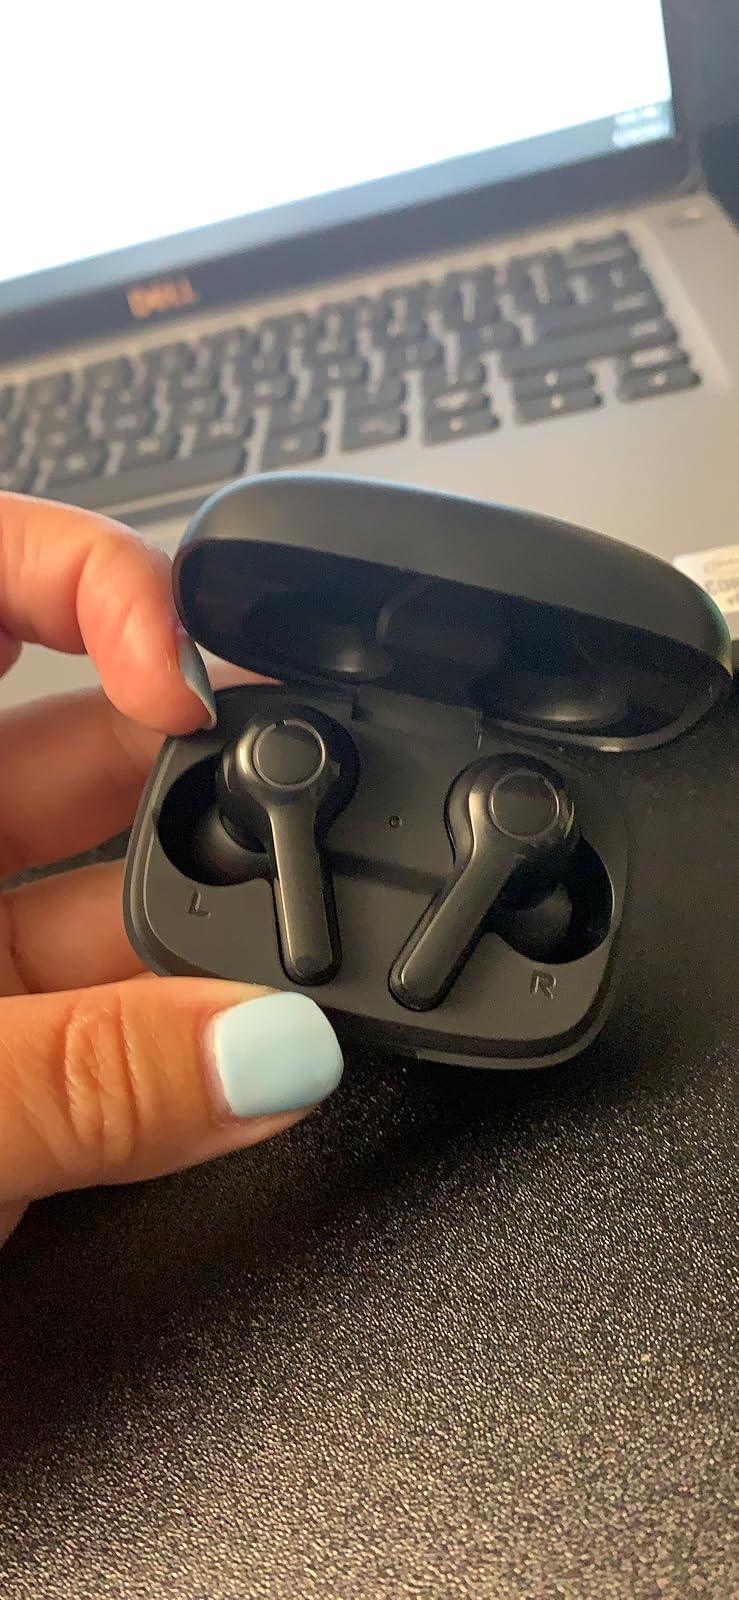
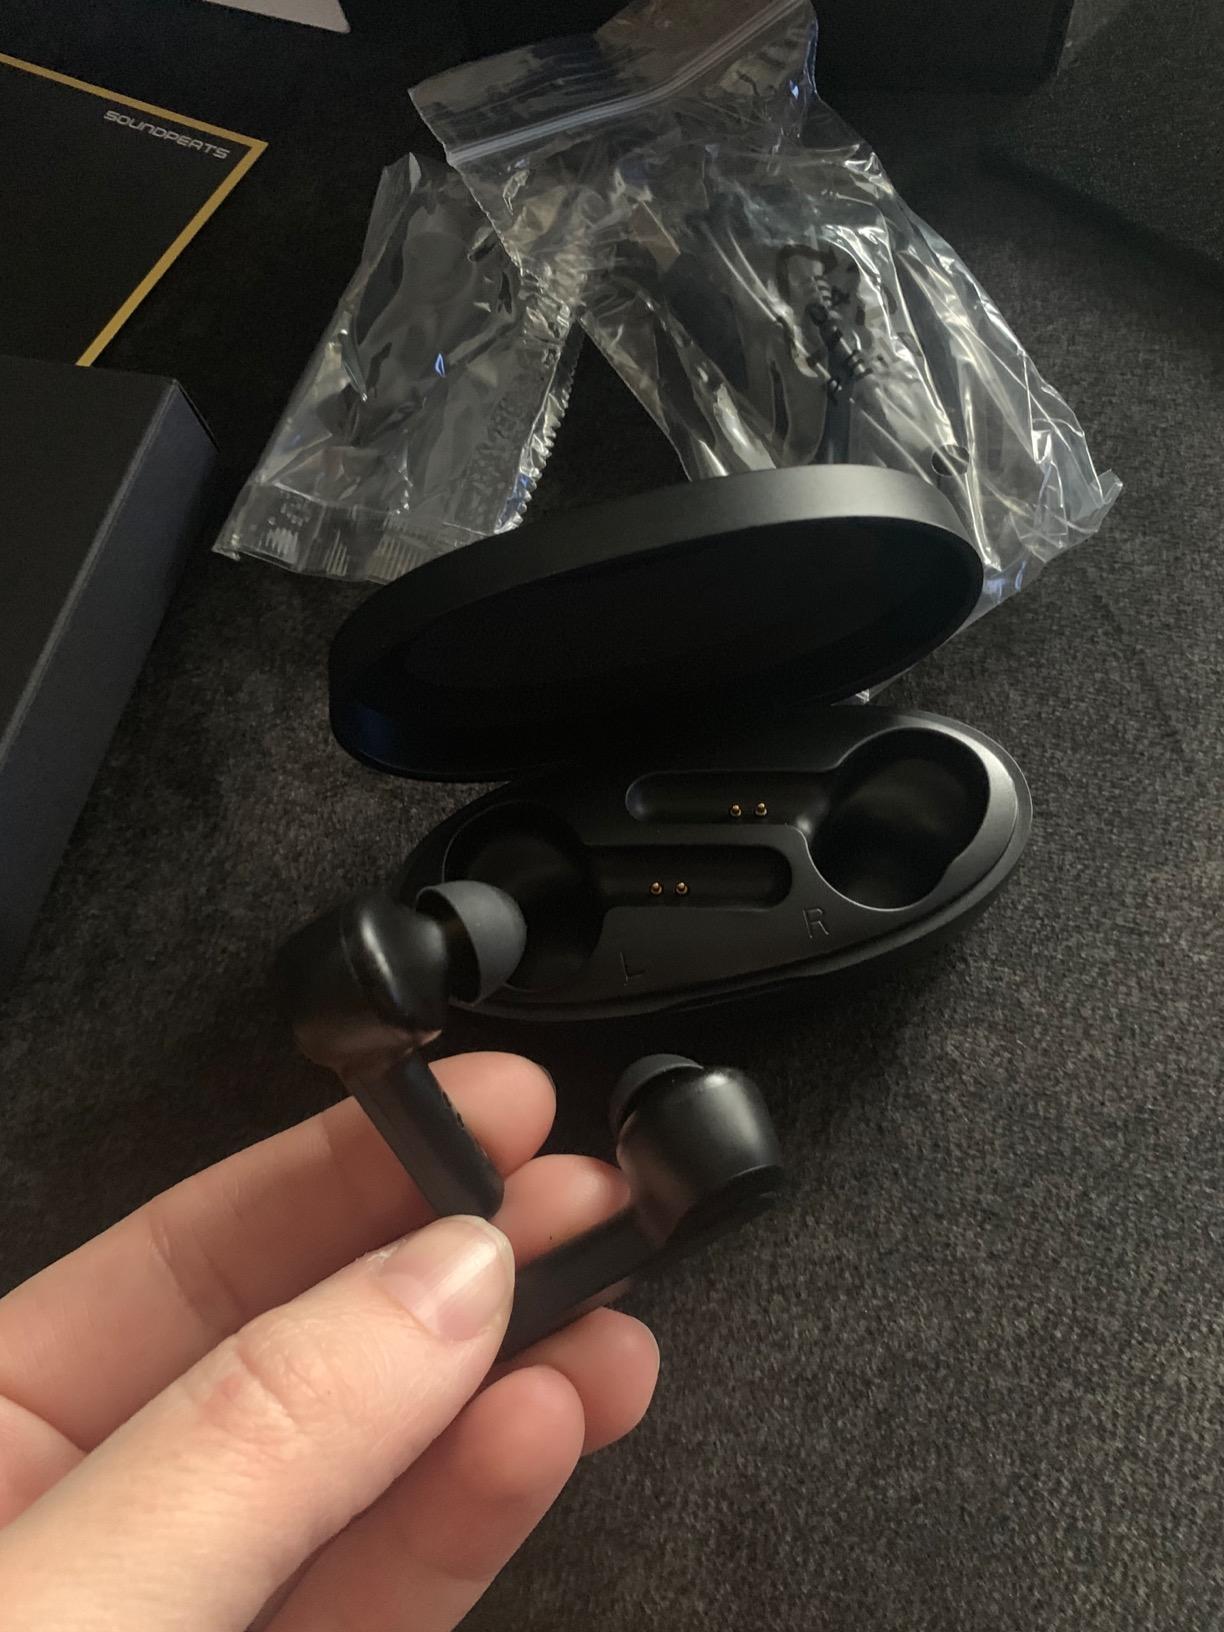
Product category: earbuds
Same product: no